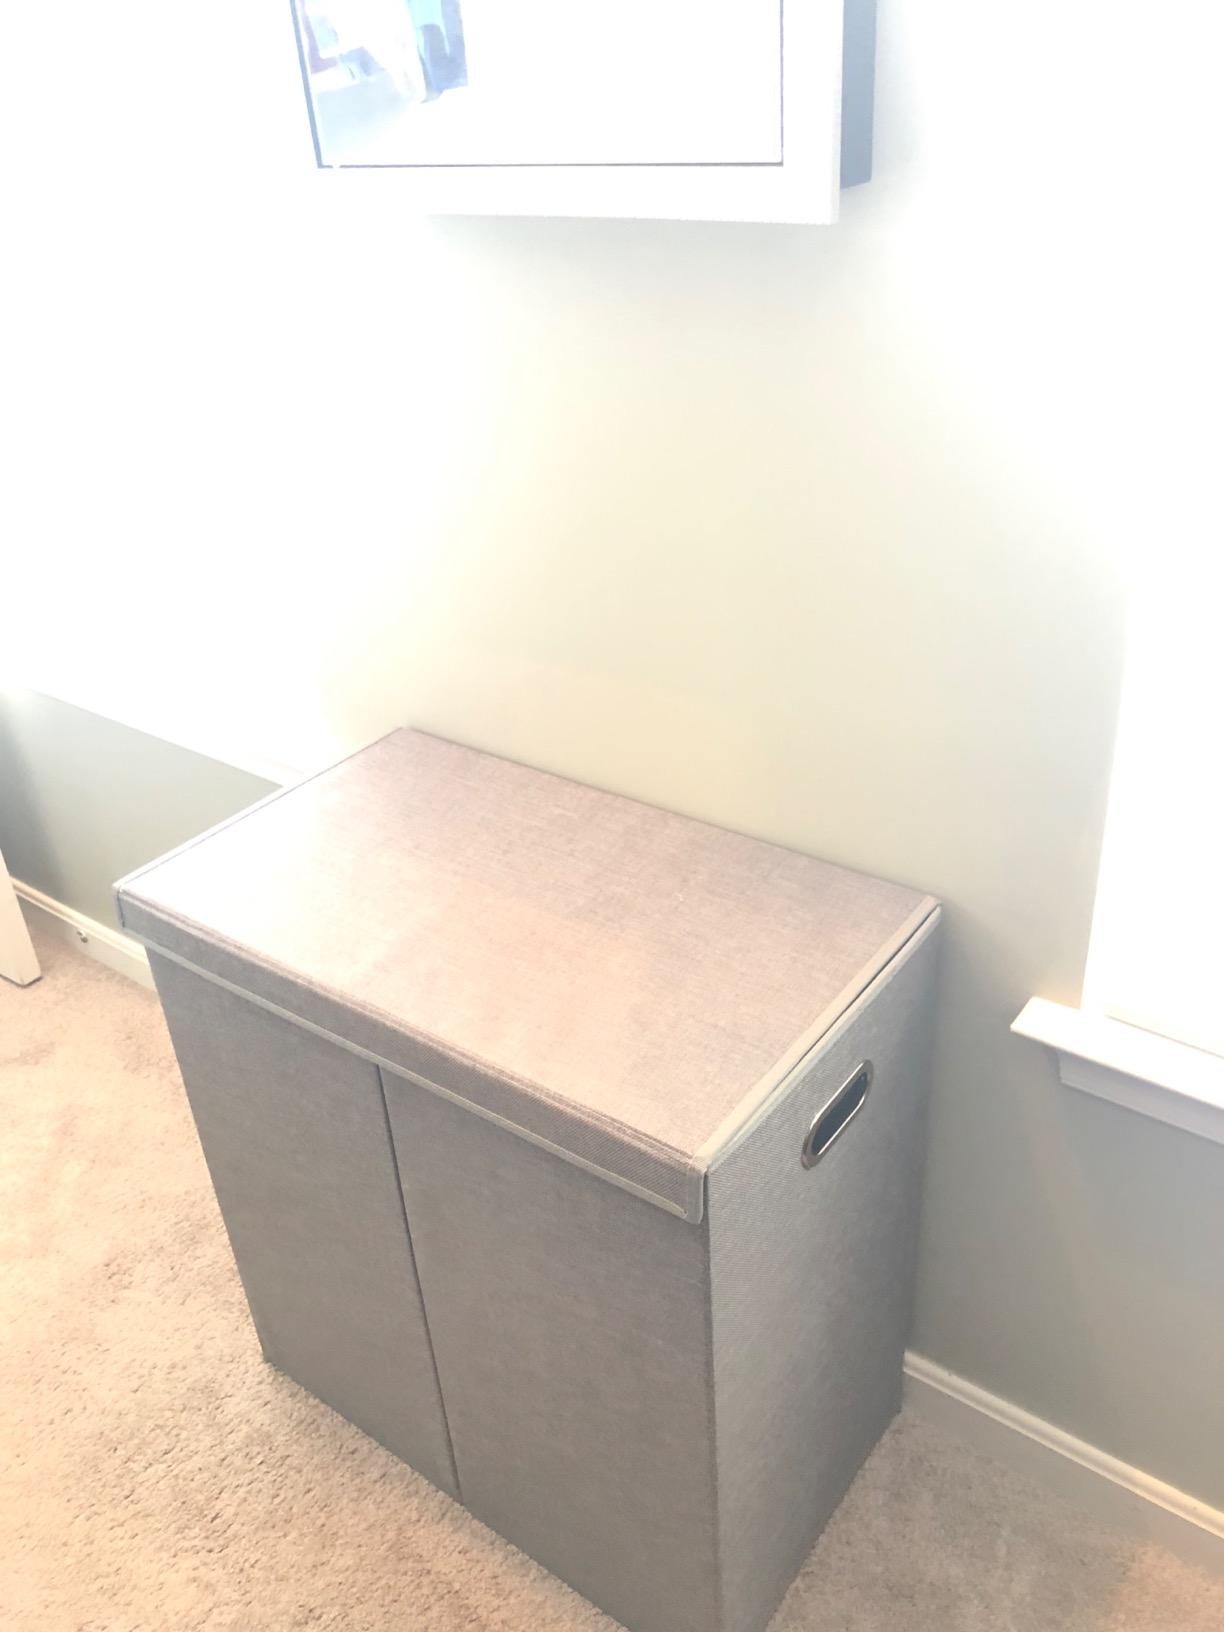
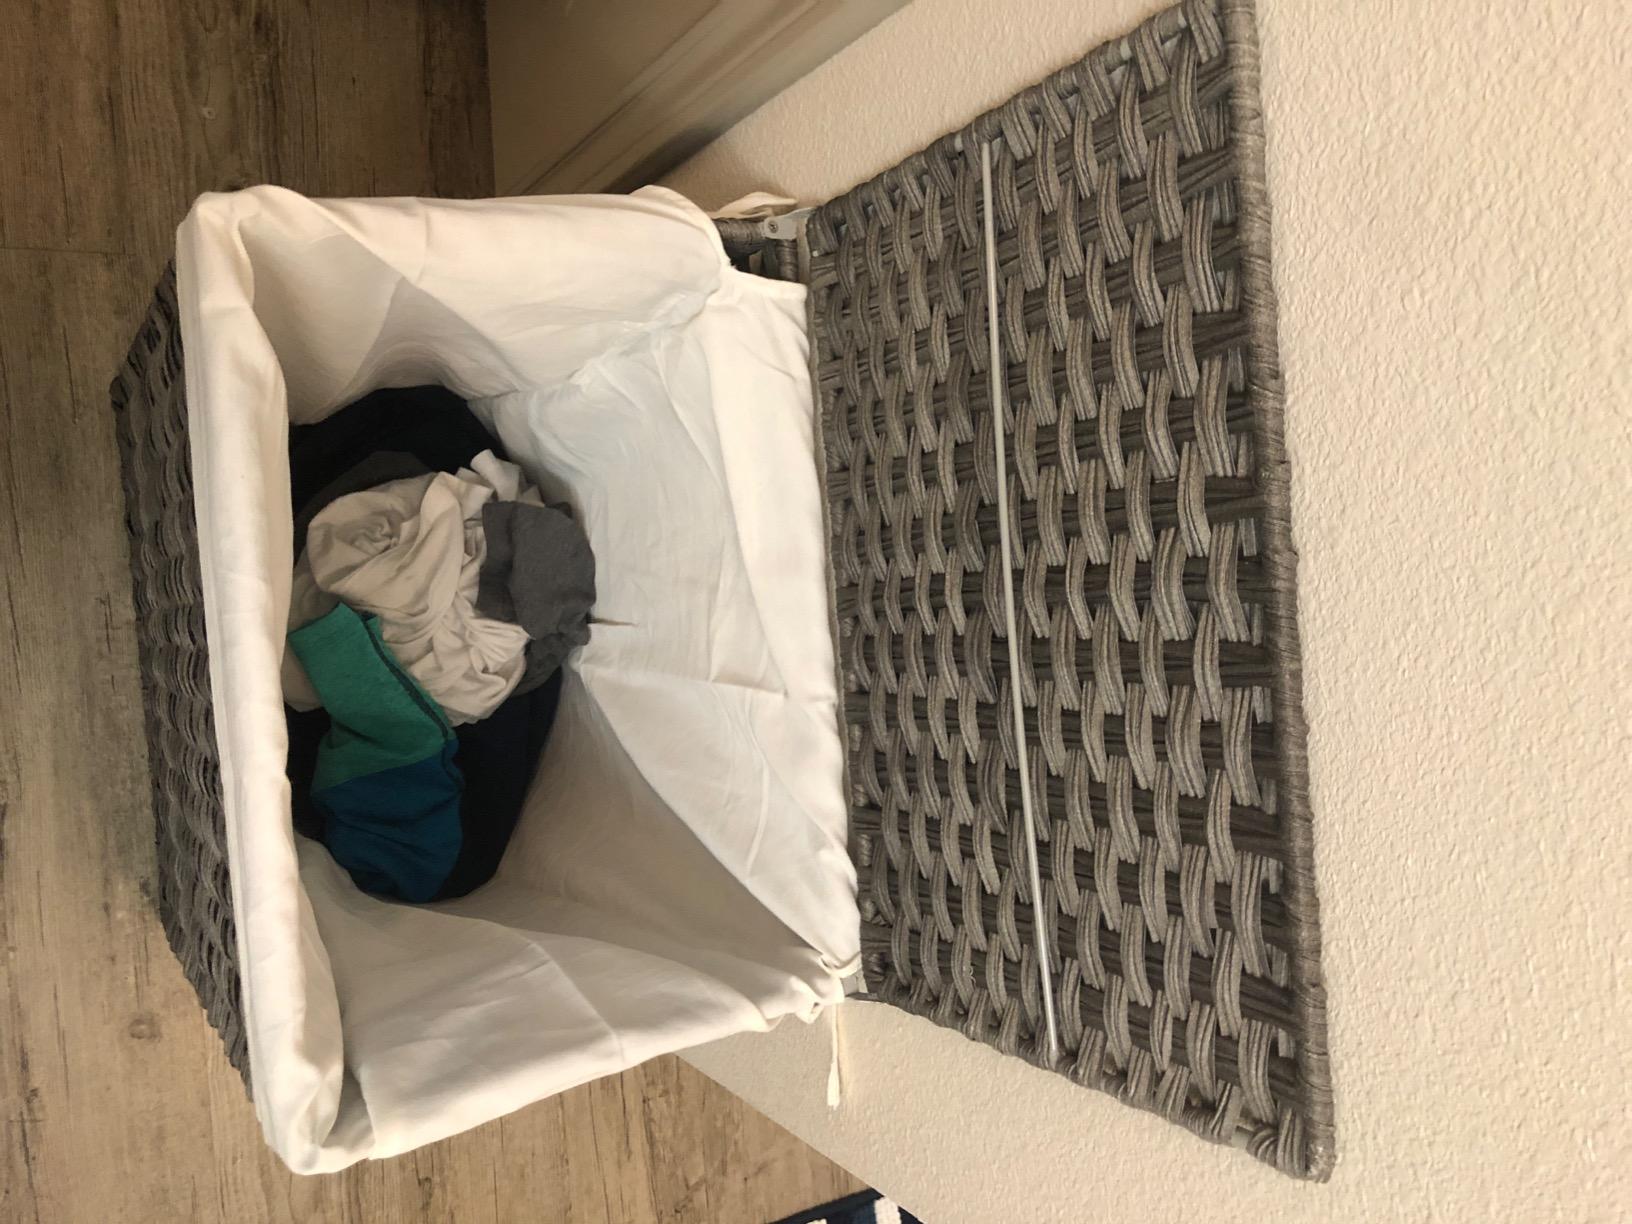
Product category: items_hamper
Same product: no